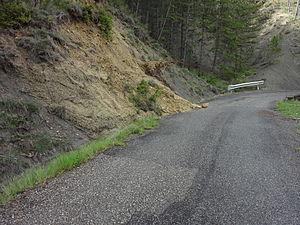
Entrepierres est une commune française, située dans le département des Alpes-de-Haute-Provence en région Provence-Alpes-Côte d'Azur. Son nom fait référence à sa géographie montagneuse, au bord de la Durance, entre Gap et Digne-les-Bains. Grande commune par sa taille, résultat de la fusion de trois communes, elle est petite par sa population. Comme beaucoup de communes alentour, elle a connu un exode rural important, et reste aujourd'hui axée sur des activités rurales : agriculture, tourisme notamment randonnées.